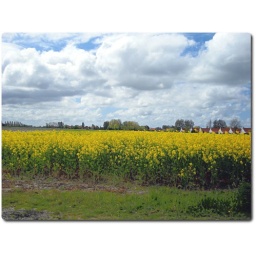
Rape field under impressive clouds 02